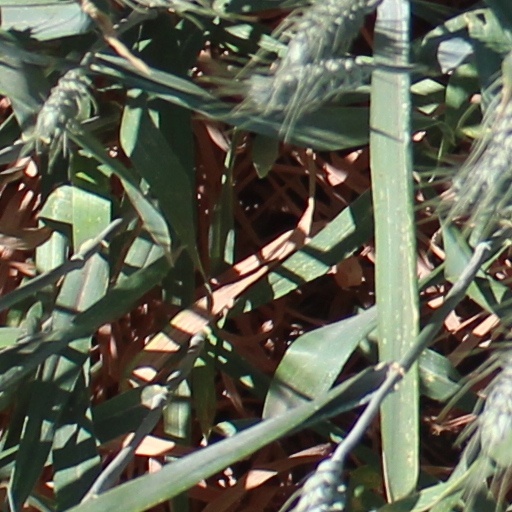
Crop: wheat